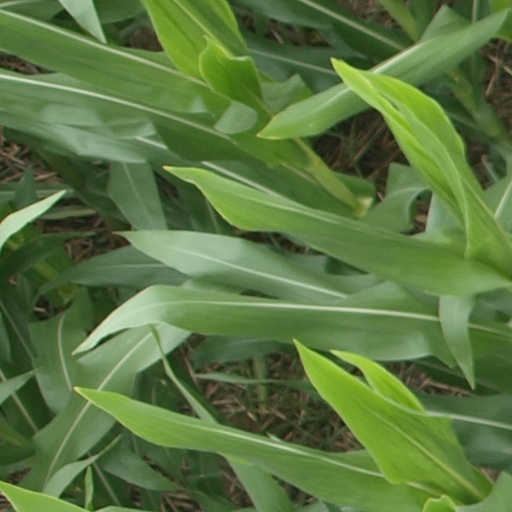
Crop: maize; corn